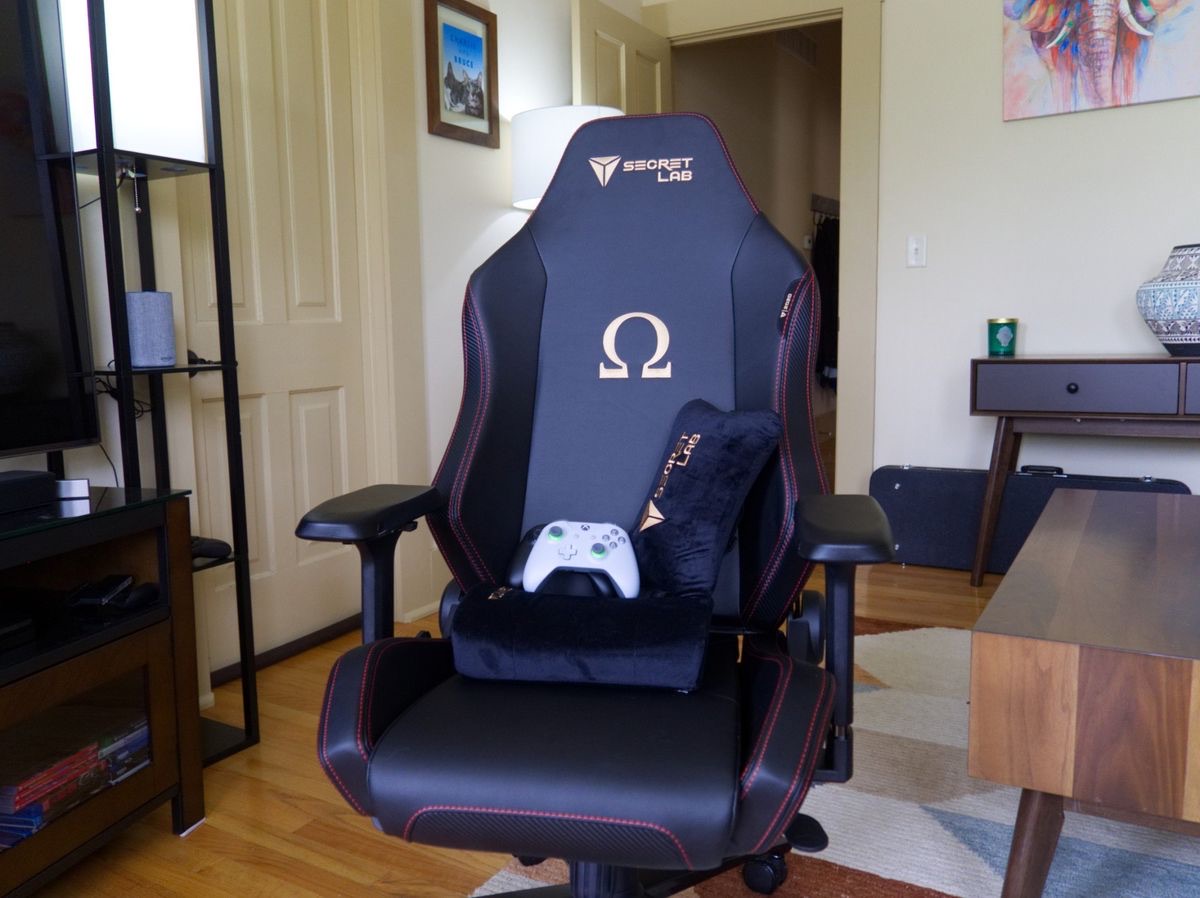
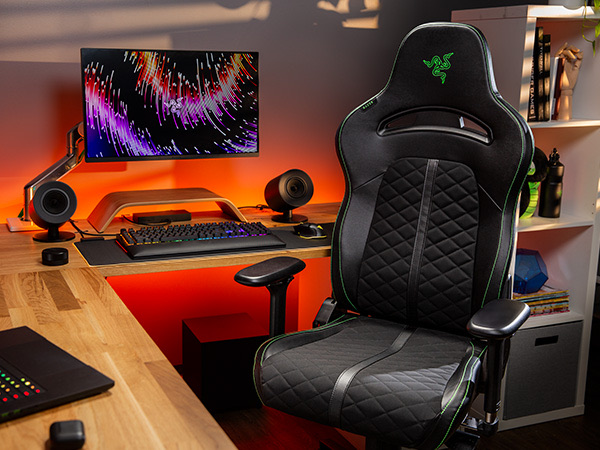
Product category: items_chair
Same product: no